Walls of Cuéllar

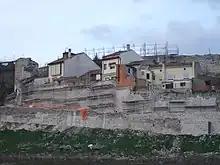
Wall section near the Arch of Las Cuevas in the middle of restoration

In the year 2000, negotiations began to carry out an extensive restoration of the complex, through a project financed by the Spanish Government, which consisted of a strict cataloguing and description of the different wall sections of both enclosures, and pursued a European line of funding, the European Economic Area, through which the viability of the restoration was achieved.